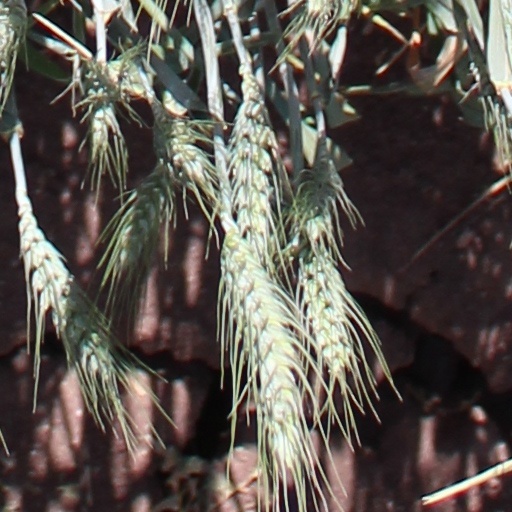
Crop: wheat